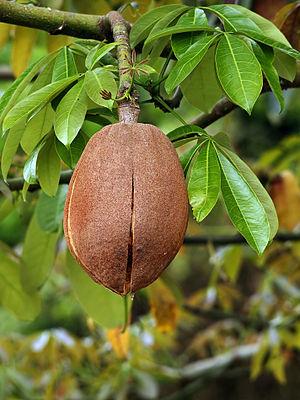
Feuilles et fruit de châtaignier de la Guyane. Photo prise à Caño Negro, dans le Costa Rica.